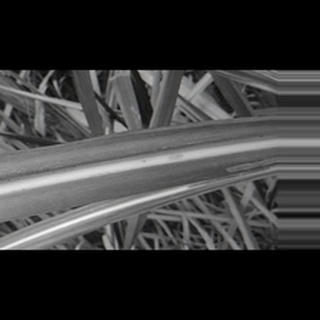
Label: sugarcane_yellow_leaf_disease